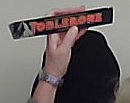
Product: toblerone_black